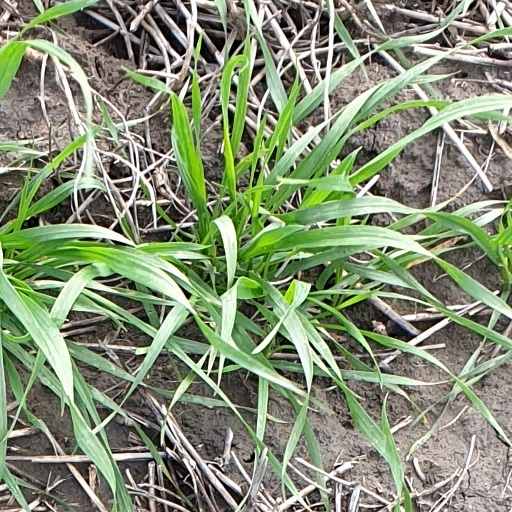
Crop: wheat